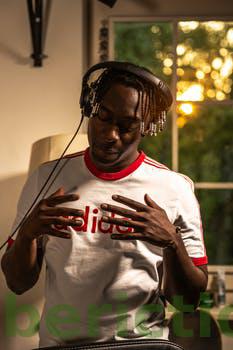
Label: Watermark